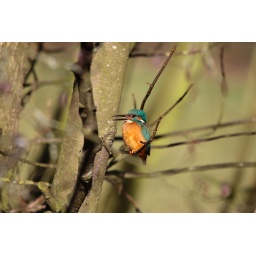
I managed to get really close to this beauty, 3 of them were flying around this pond, this male and 2 females